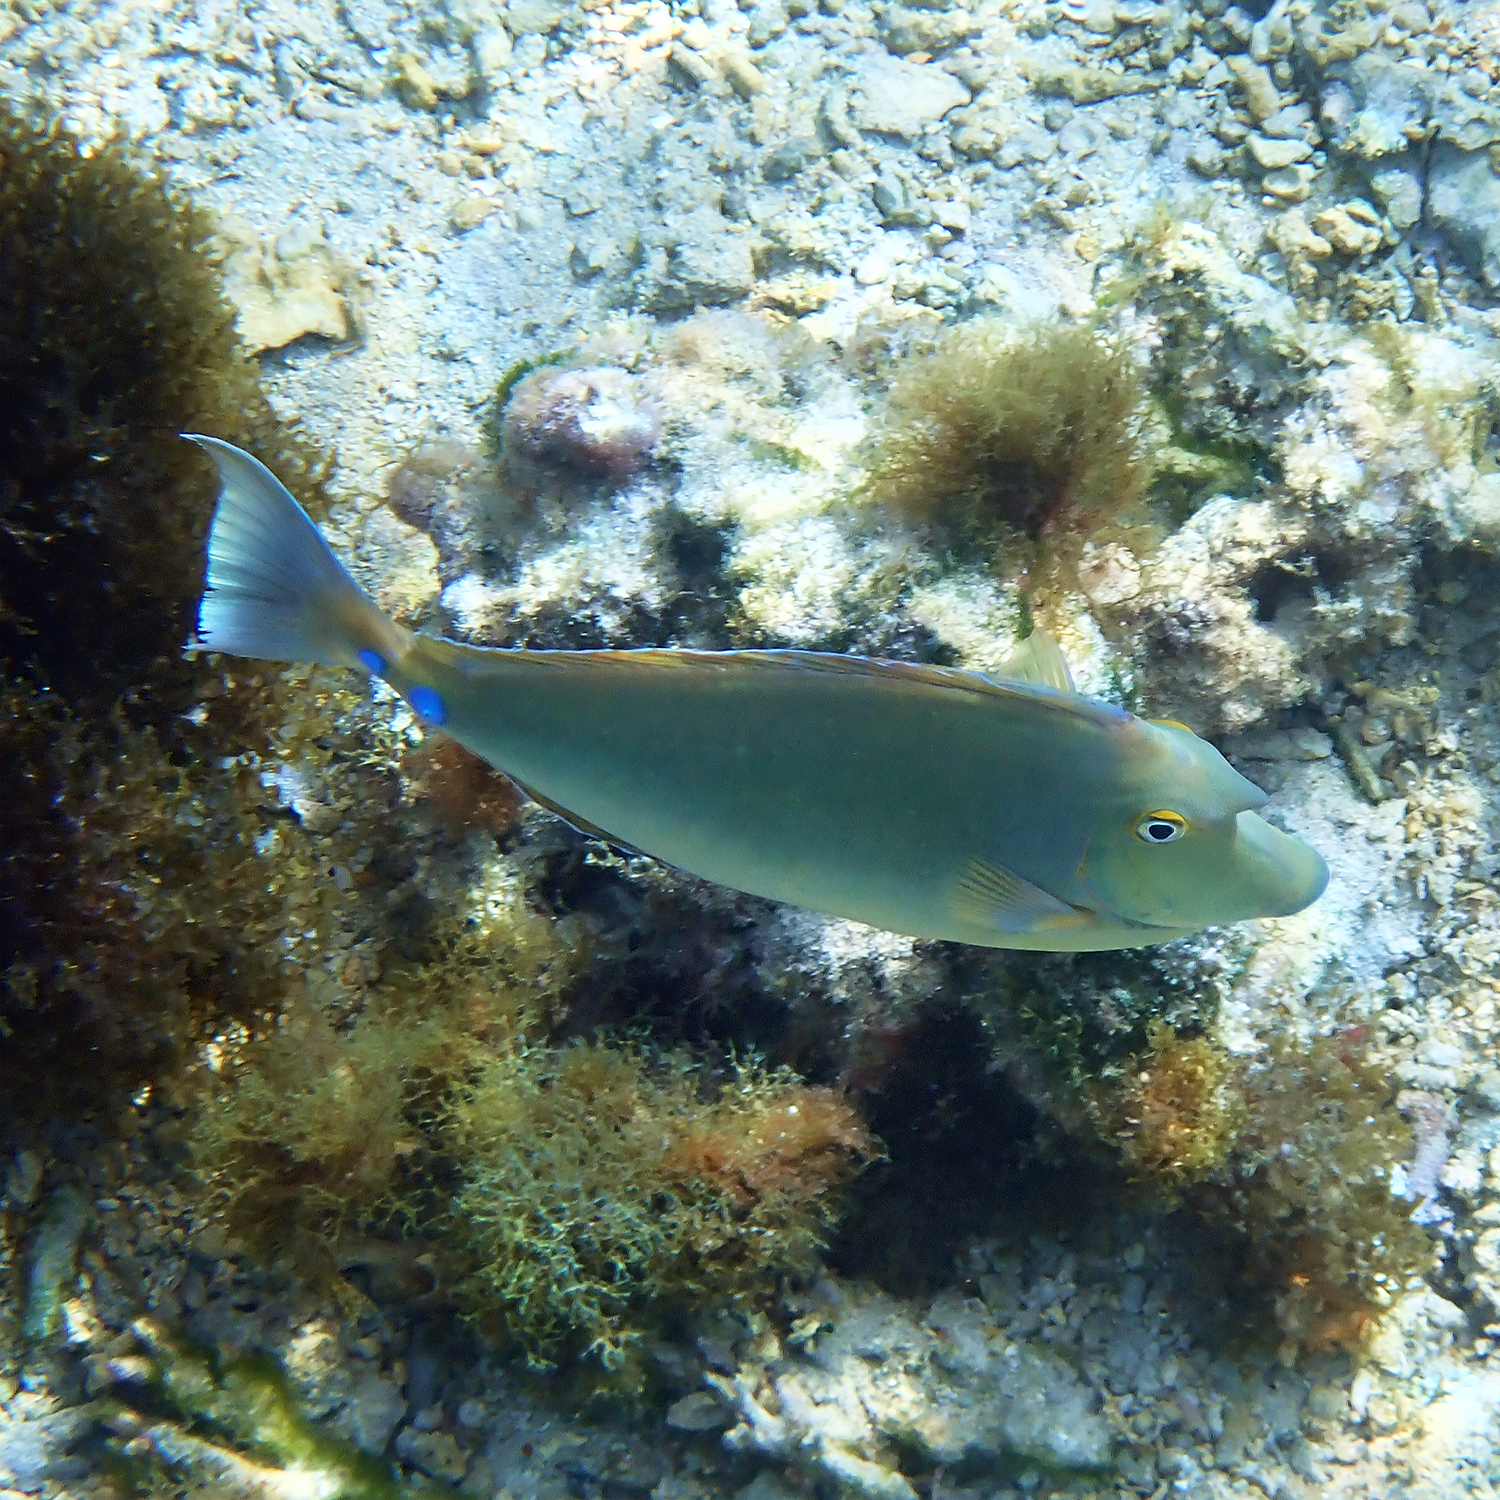
Naso unicornis (Bluespine Unicornfish)